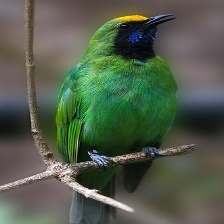
Species: BORNEAN LEAFBIRD
Scientific name: CHLOROPSIS KINABALUENSIS